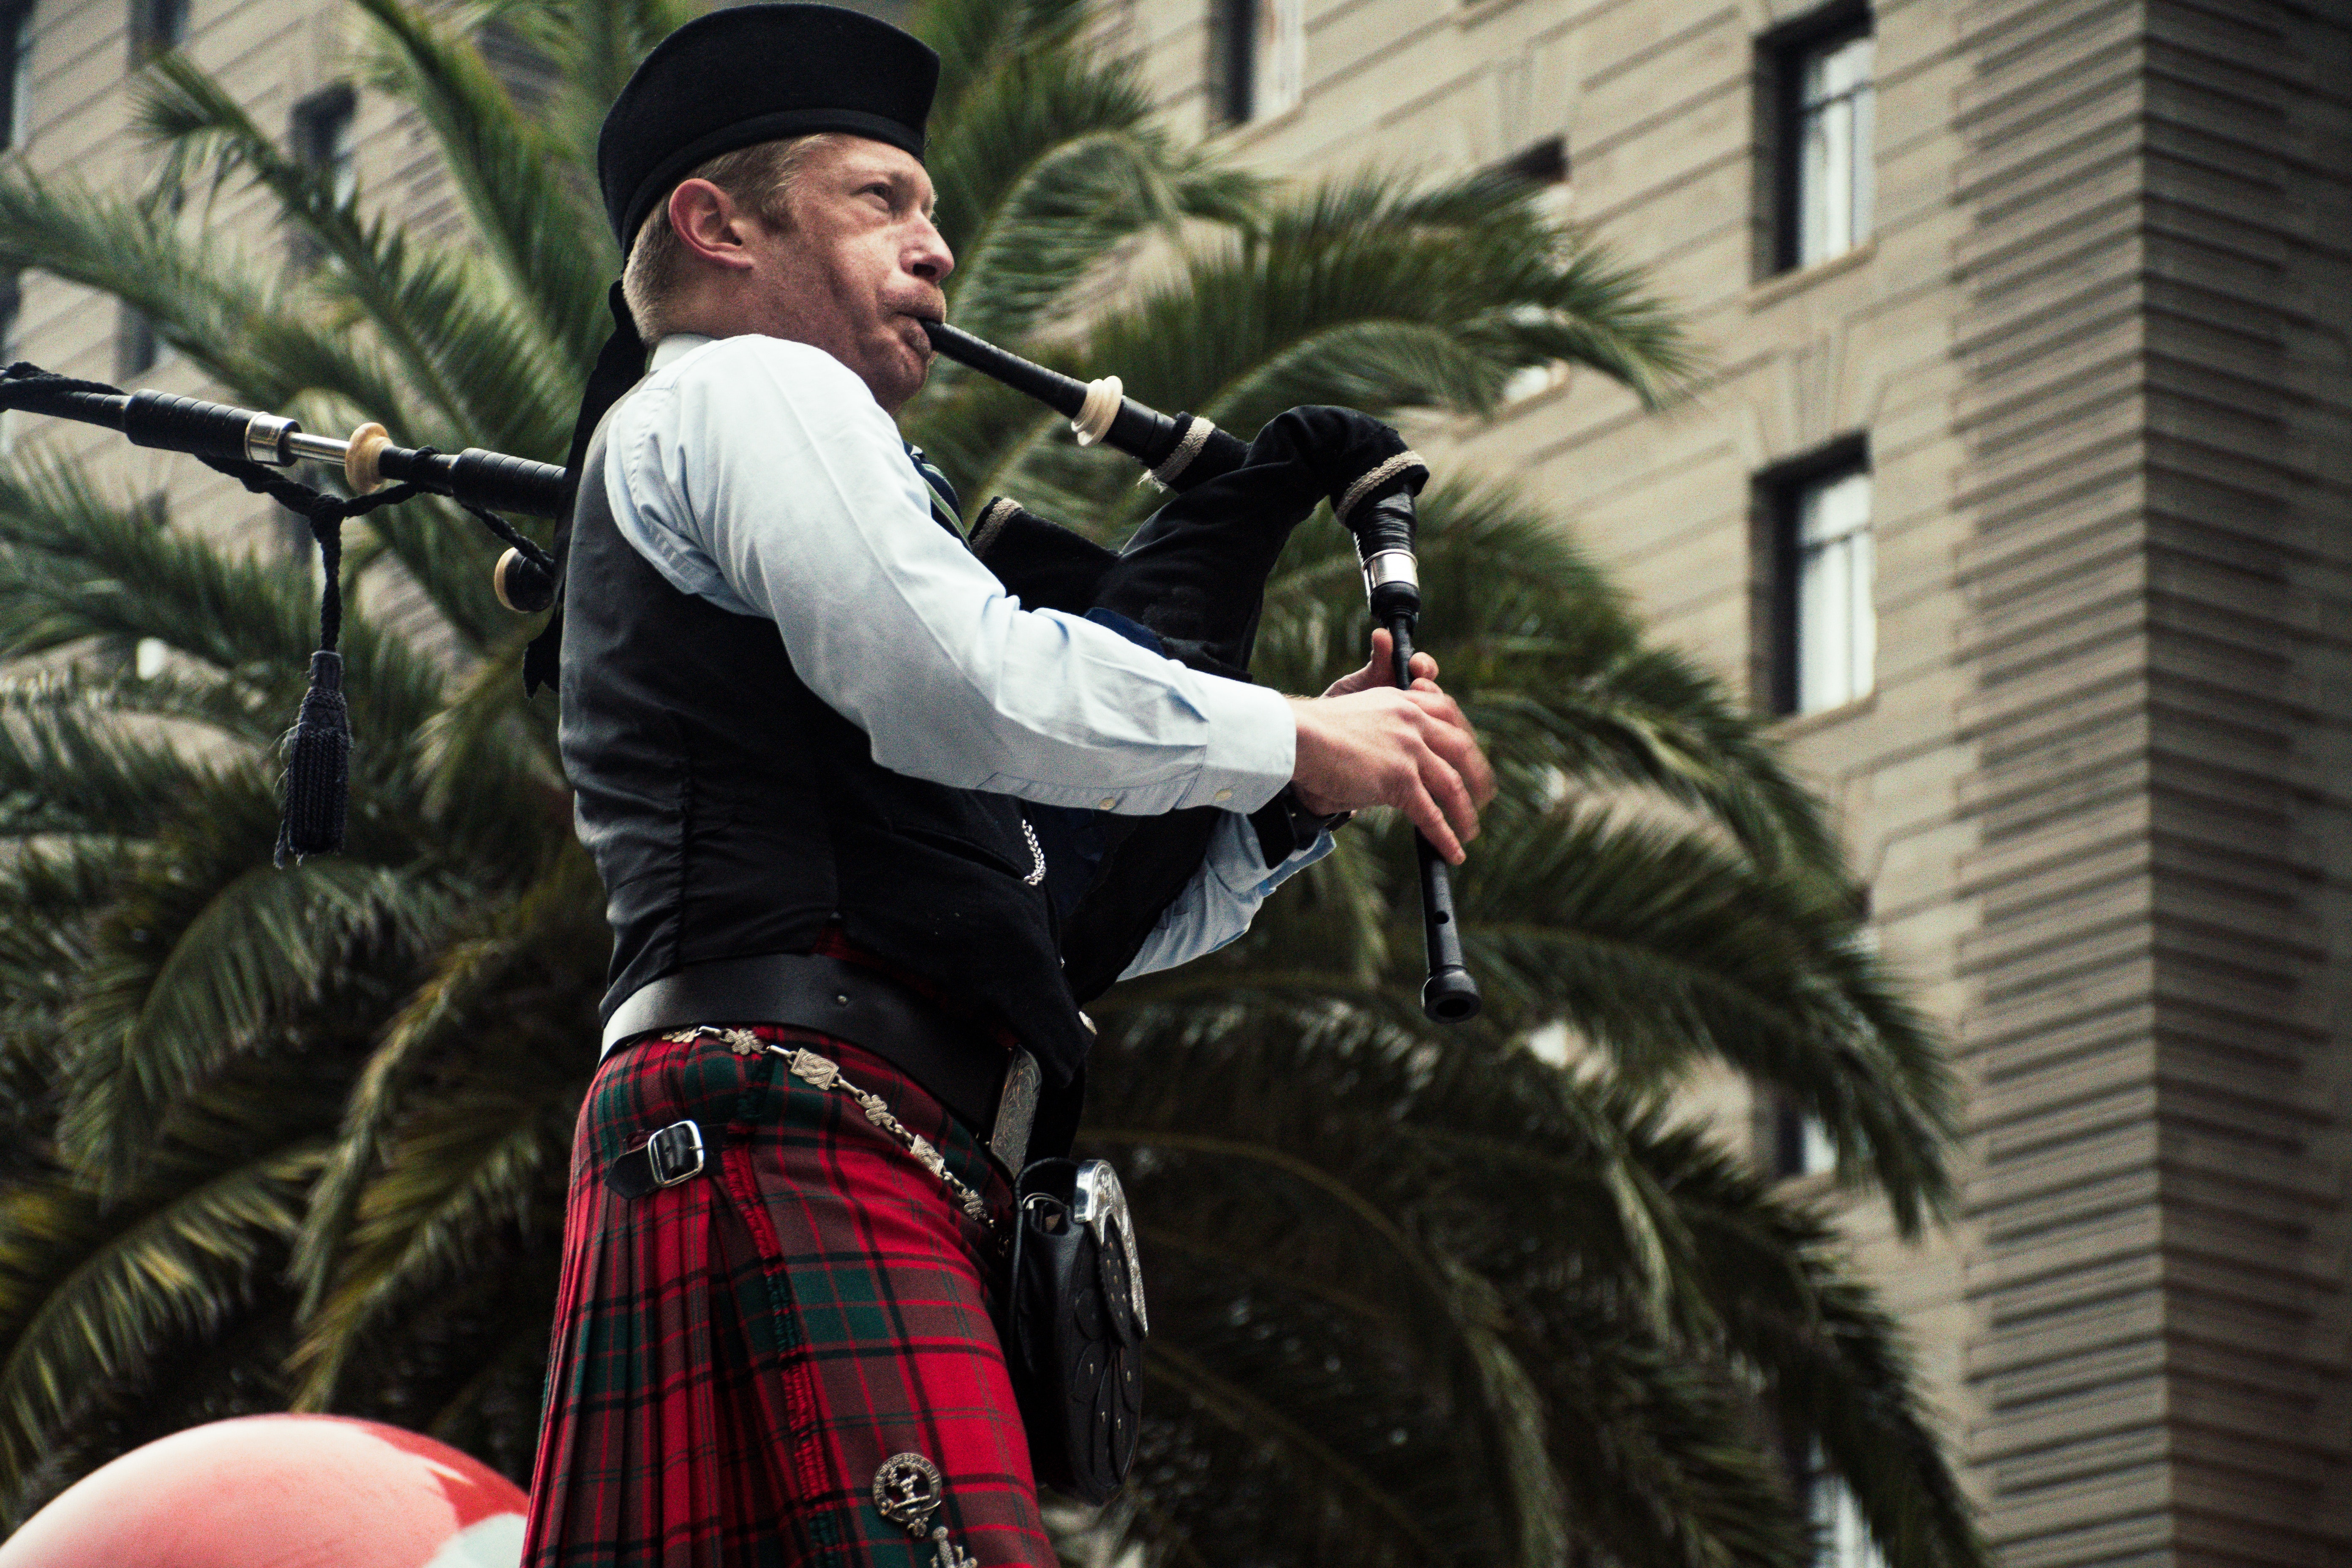
bagpipes, wind instrument, musical instrument, galician gaita, uilleann pipes, biniou, tree, design, tartan, woodwind instrument, textile, pattern, plant, music, street performance